Perry-Spruill House

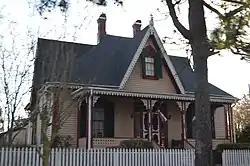
Facade

Perry-Spruill House, also known as Spruill House, is a historic home located at Plymouth, Washington County, North Carolina. It was built between 1882 and 1884, and is a -story, three-bay, Gothic Revival style frame cottage. It has a high hipped roof with intersecting cross gables ornamented with inverted fleur-de-lys sawnwork, a full-width front porch, pointed Gothic windows, and is sheathed in weatherboard.